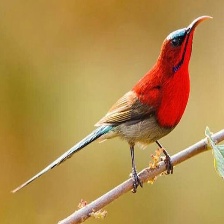
Species: CRIMSON SUNBIRD
Scientific name: AETHOPYGA SIPARAJA